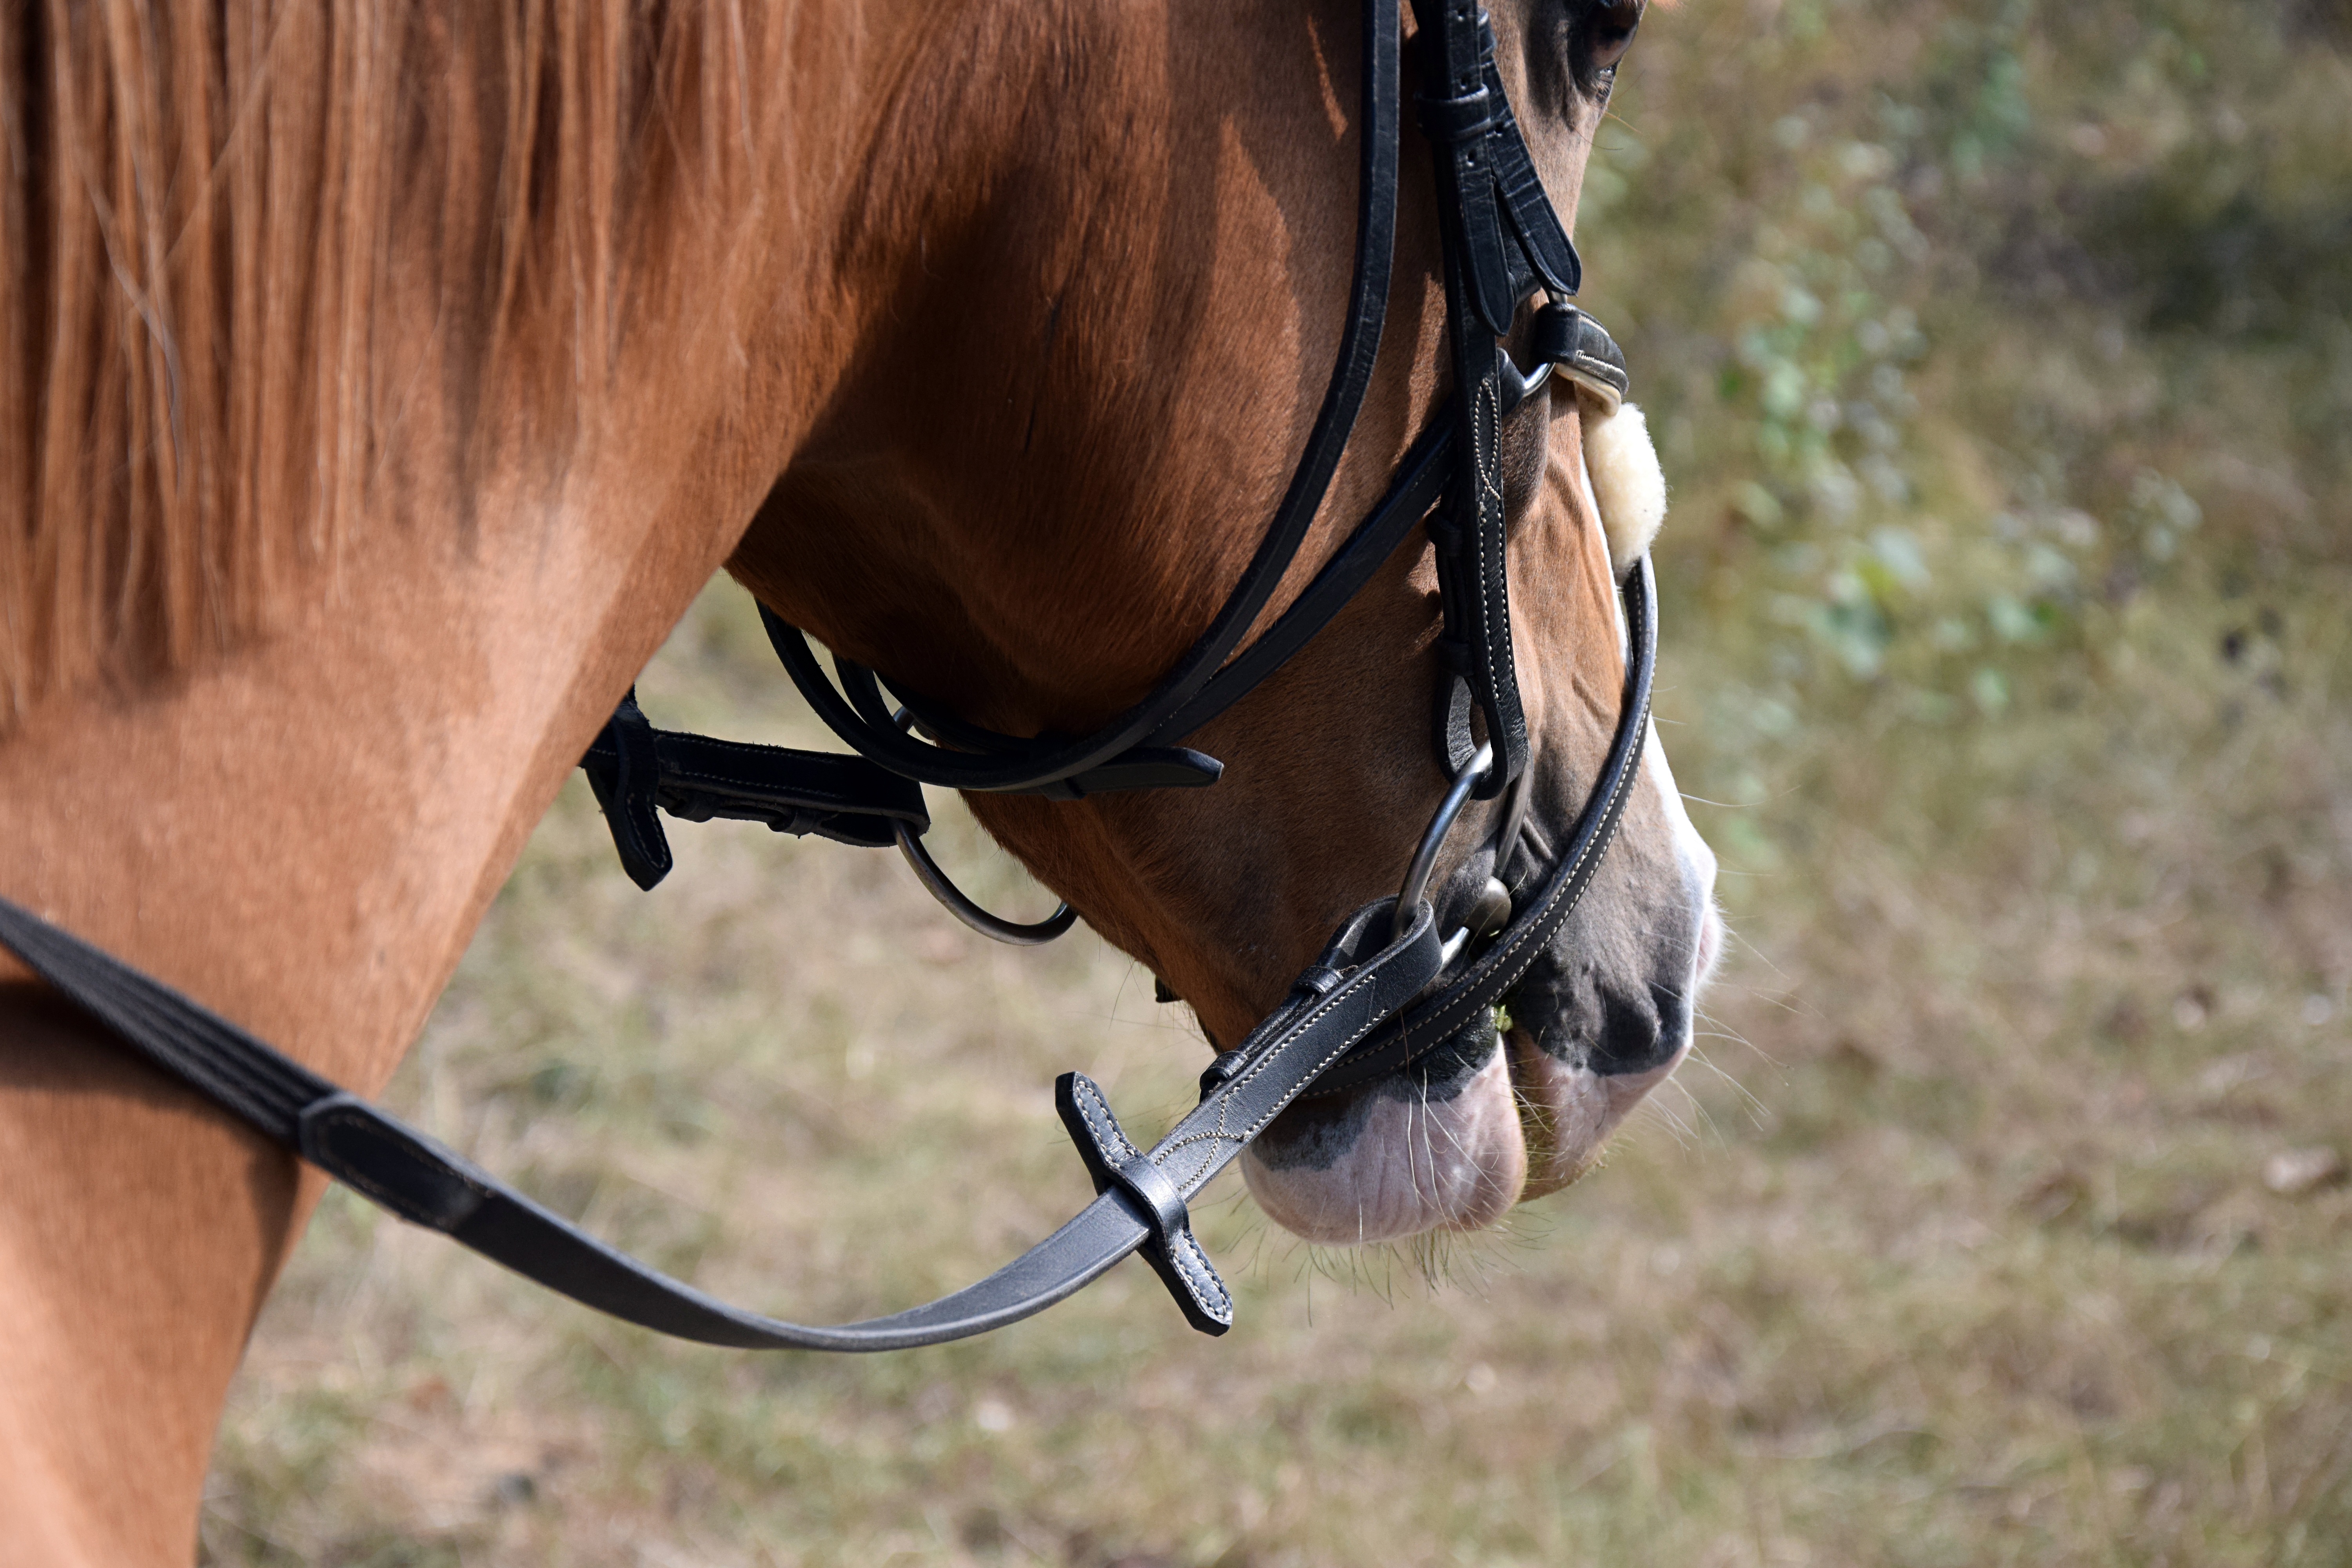
horse, rein, mammal, stallion, mane, ride, bridle, head, mare, fuchs, horse head, nostrils, halter, reins, equestrianism, horse like mammal, mustang horse, horse tack, animal sports, english riding, equestrian sport